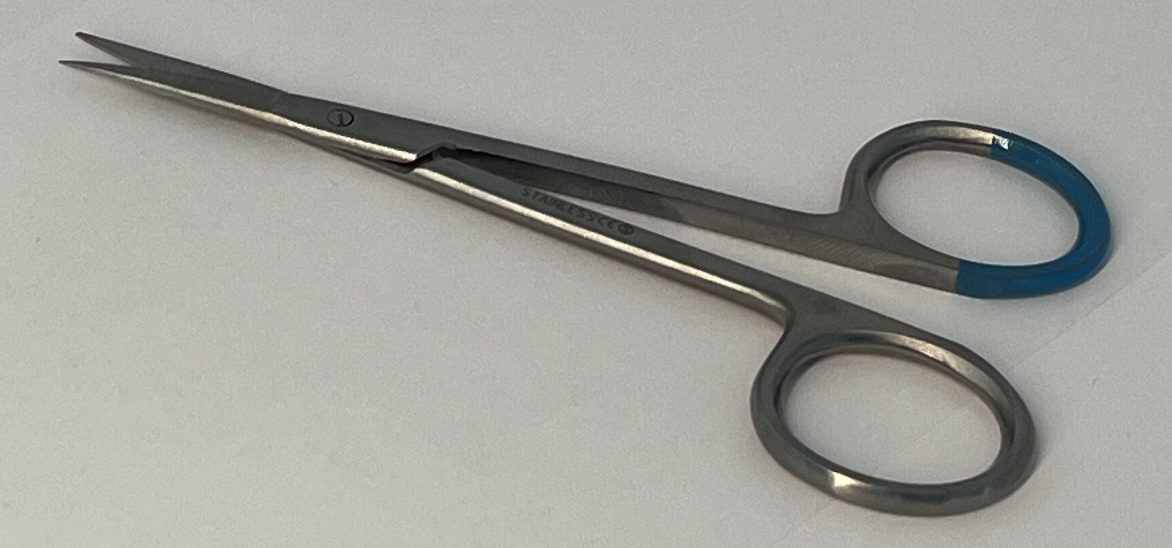
Hinged instrument state: open